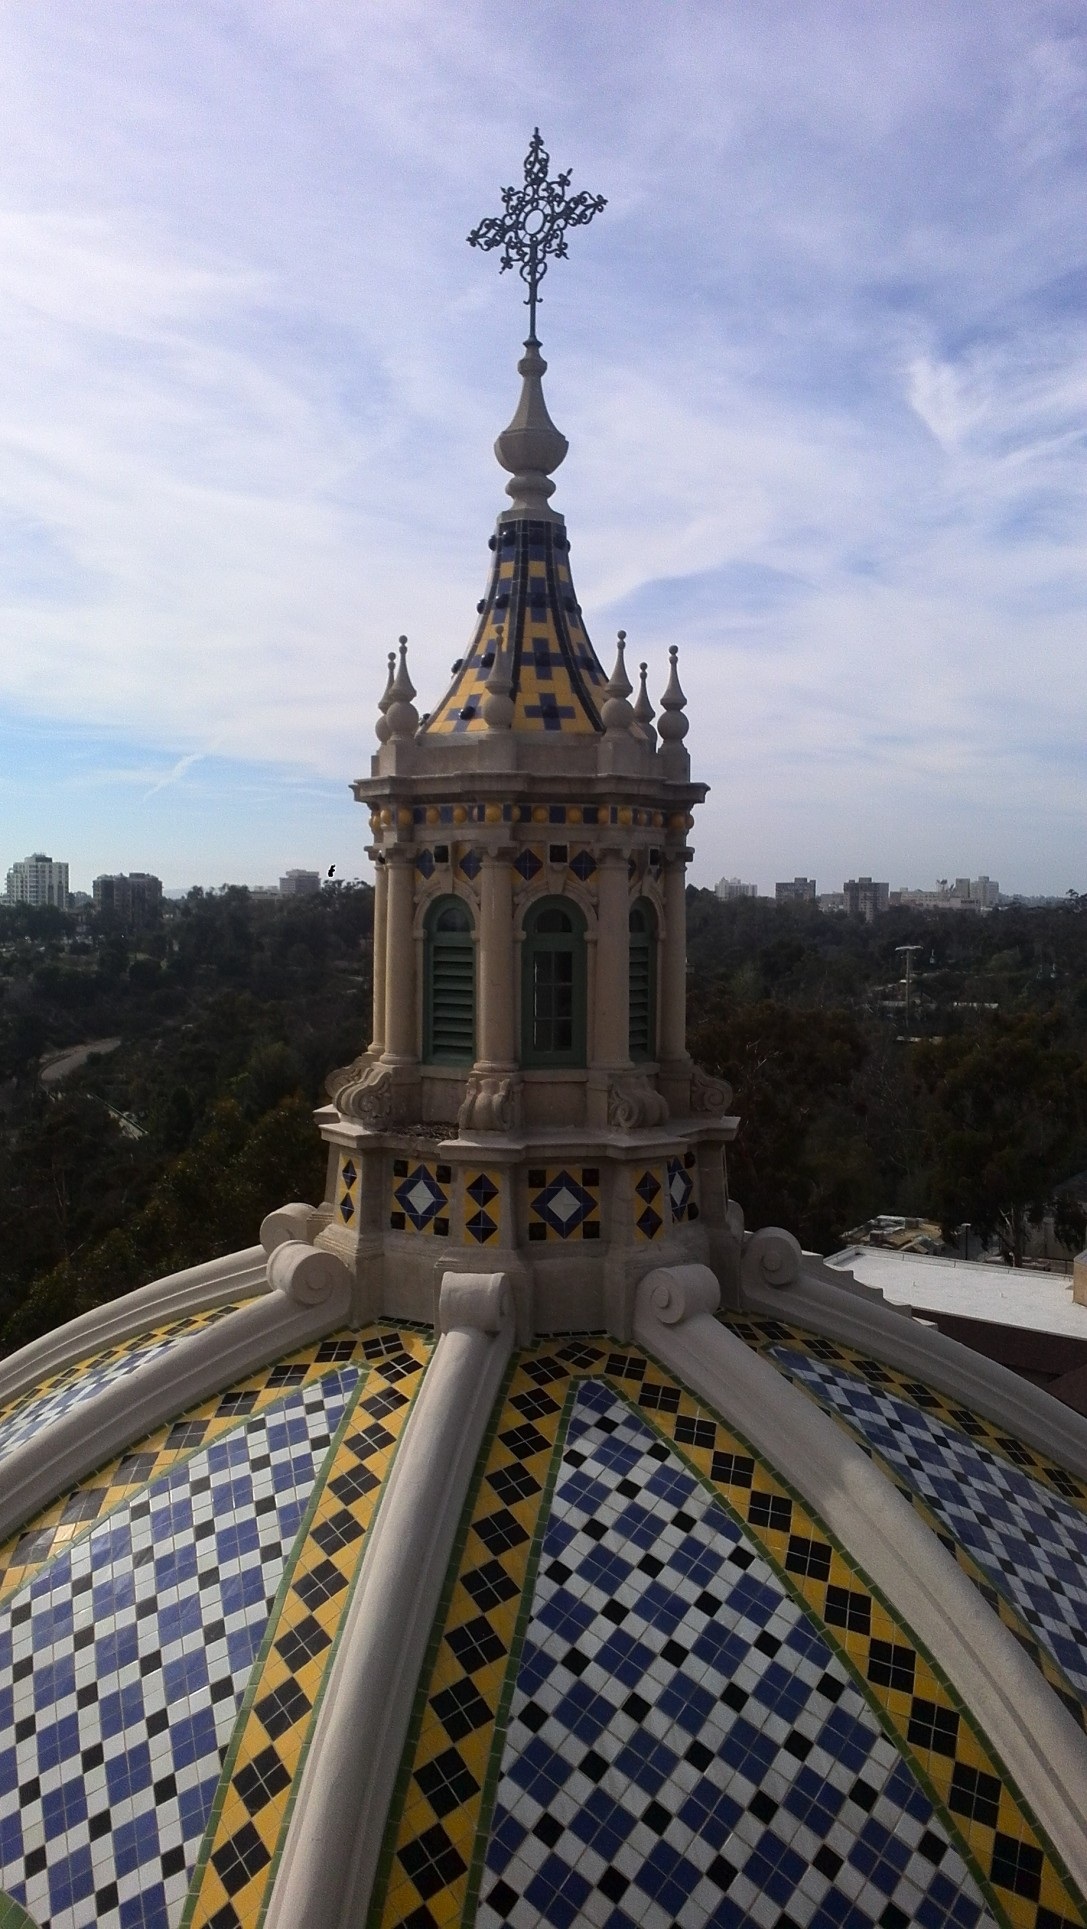
roof, cityscape, tower, landmark, church, cathedral, tourism, place of worship, spire, steeple, dome, attractions, top, san diego